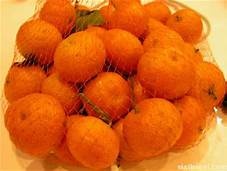
Label: mandarine